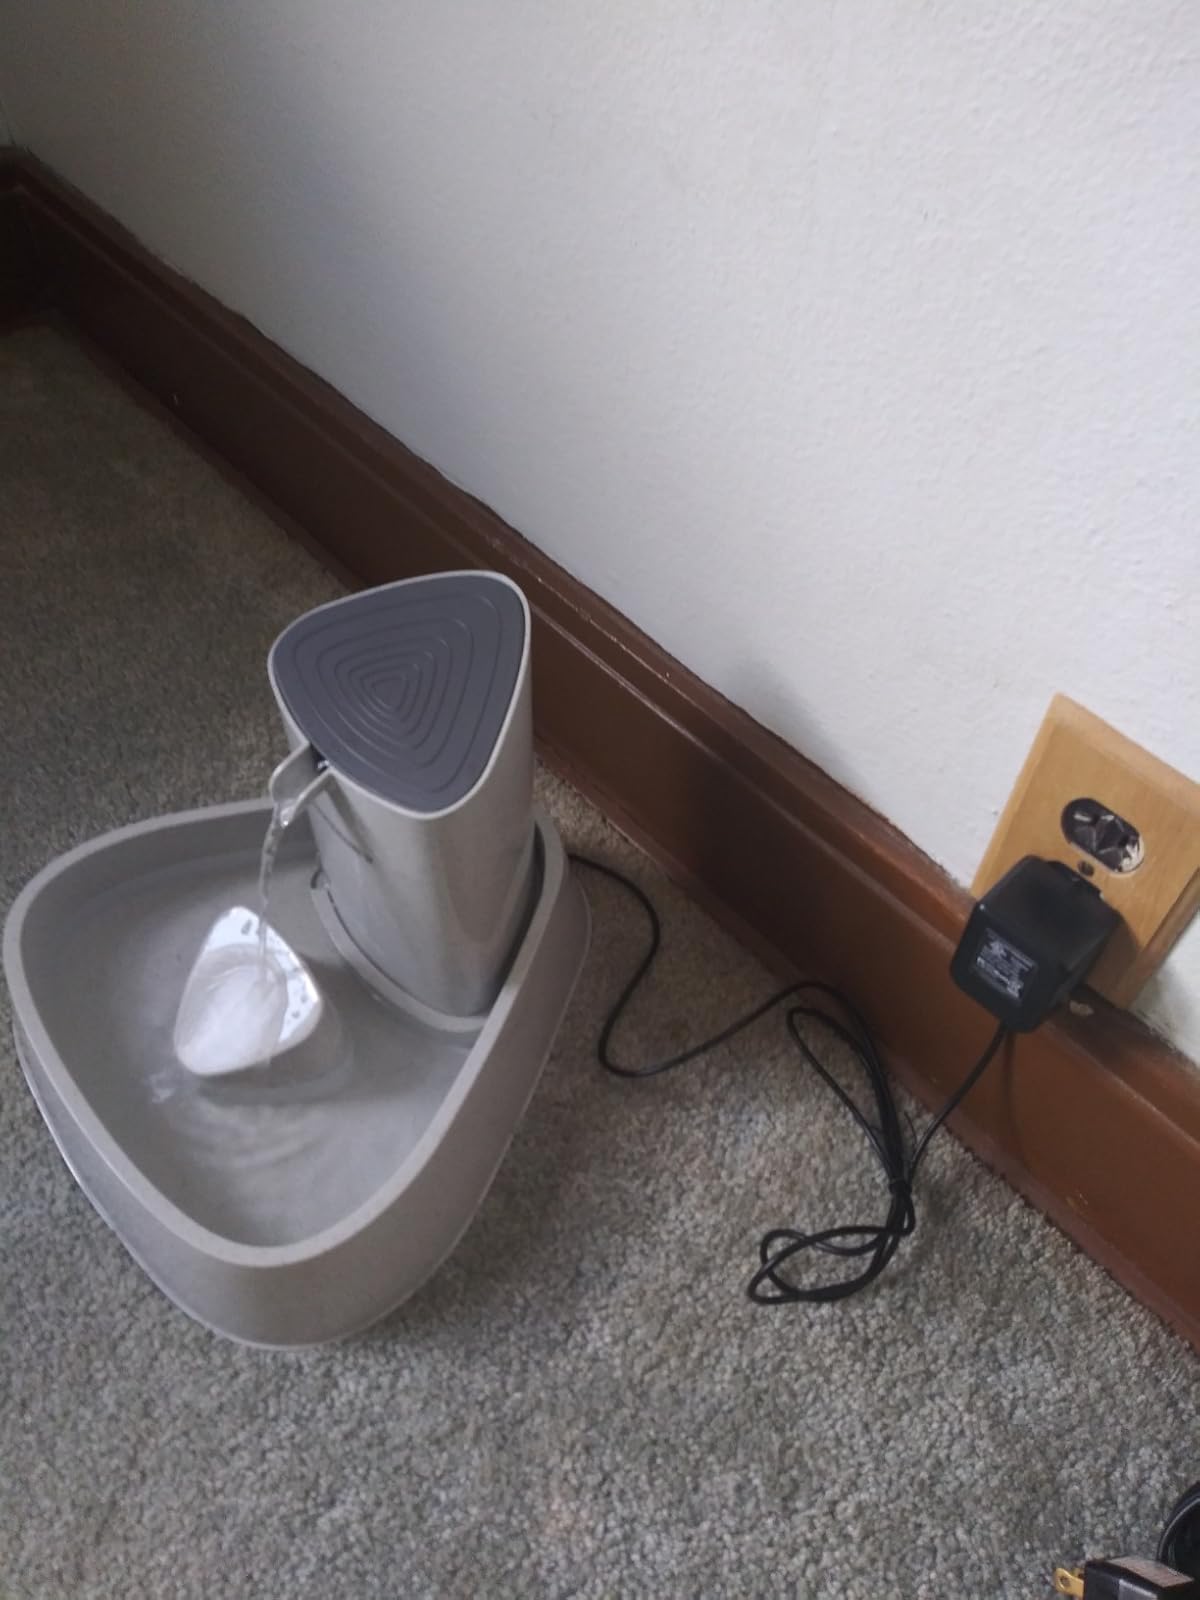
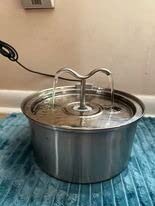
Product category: items_bowl
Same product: no